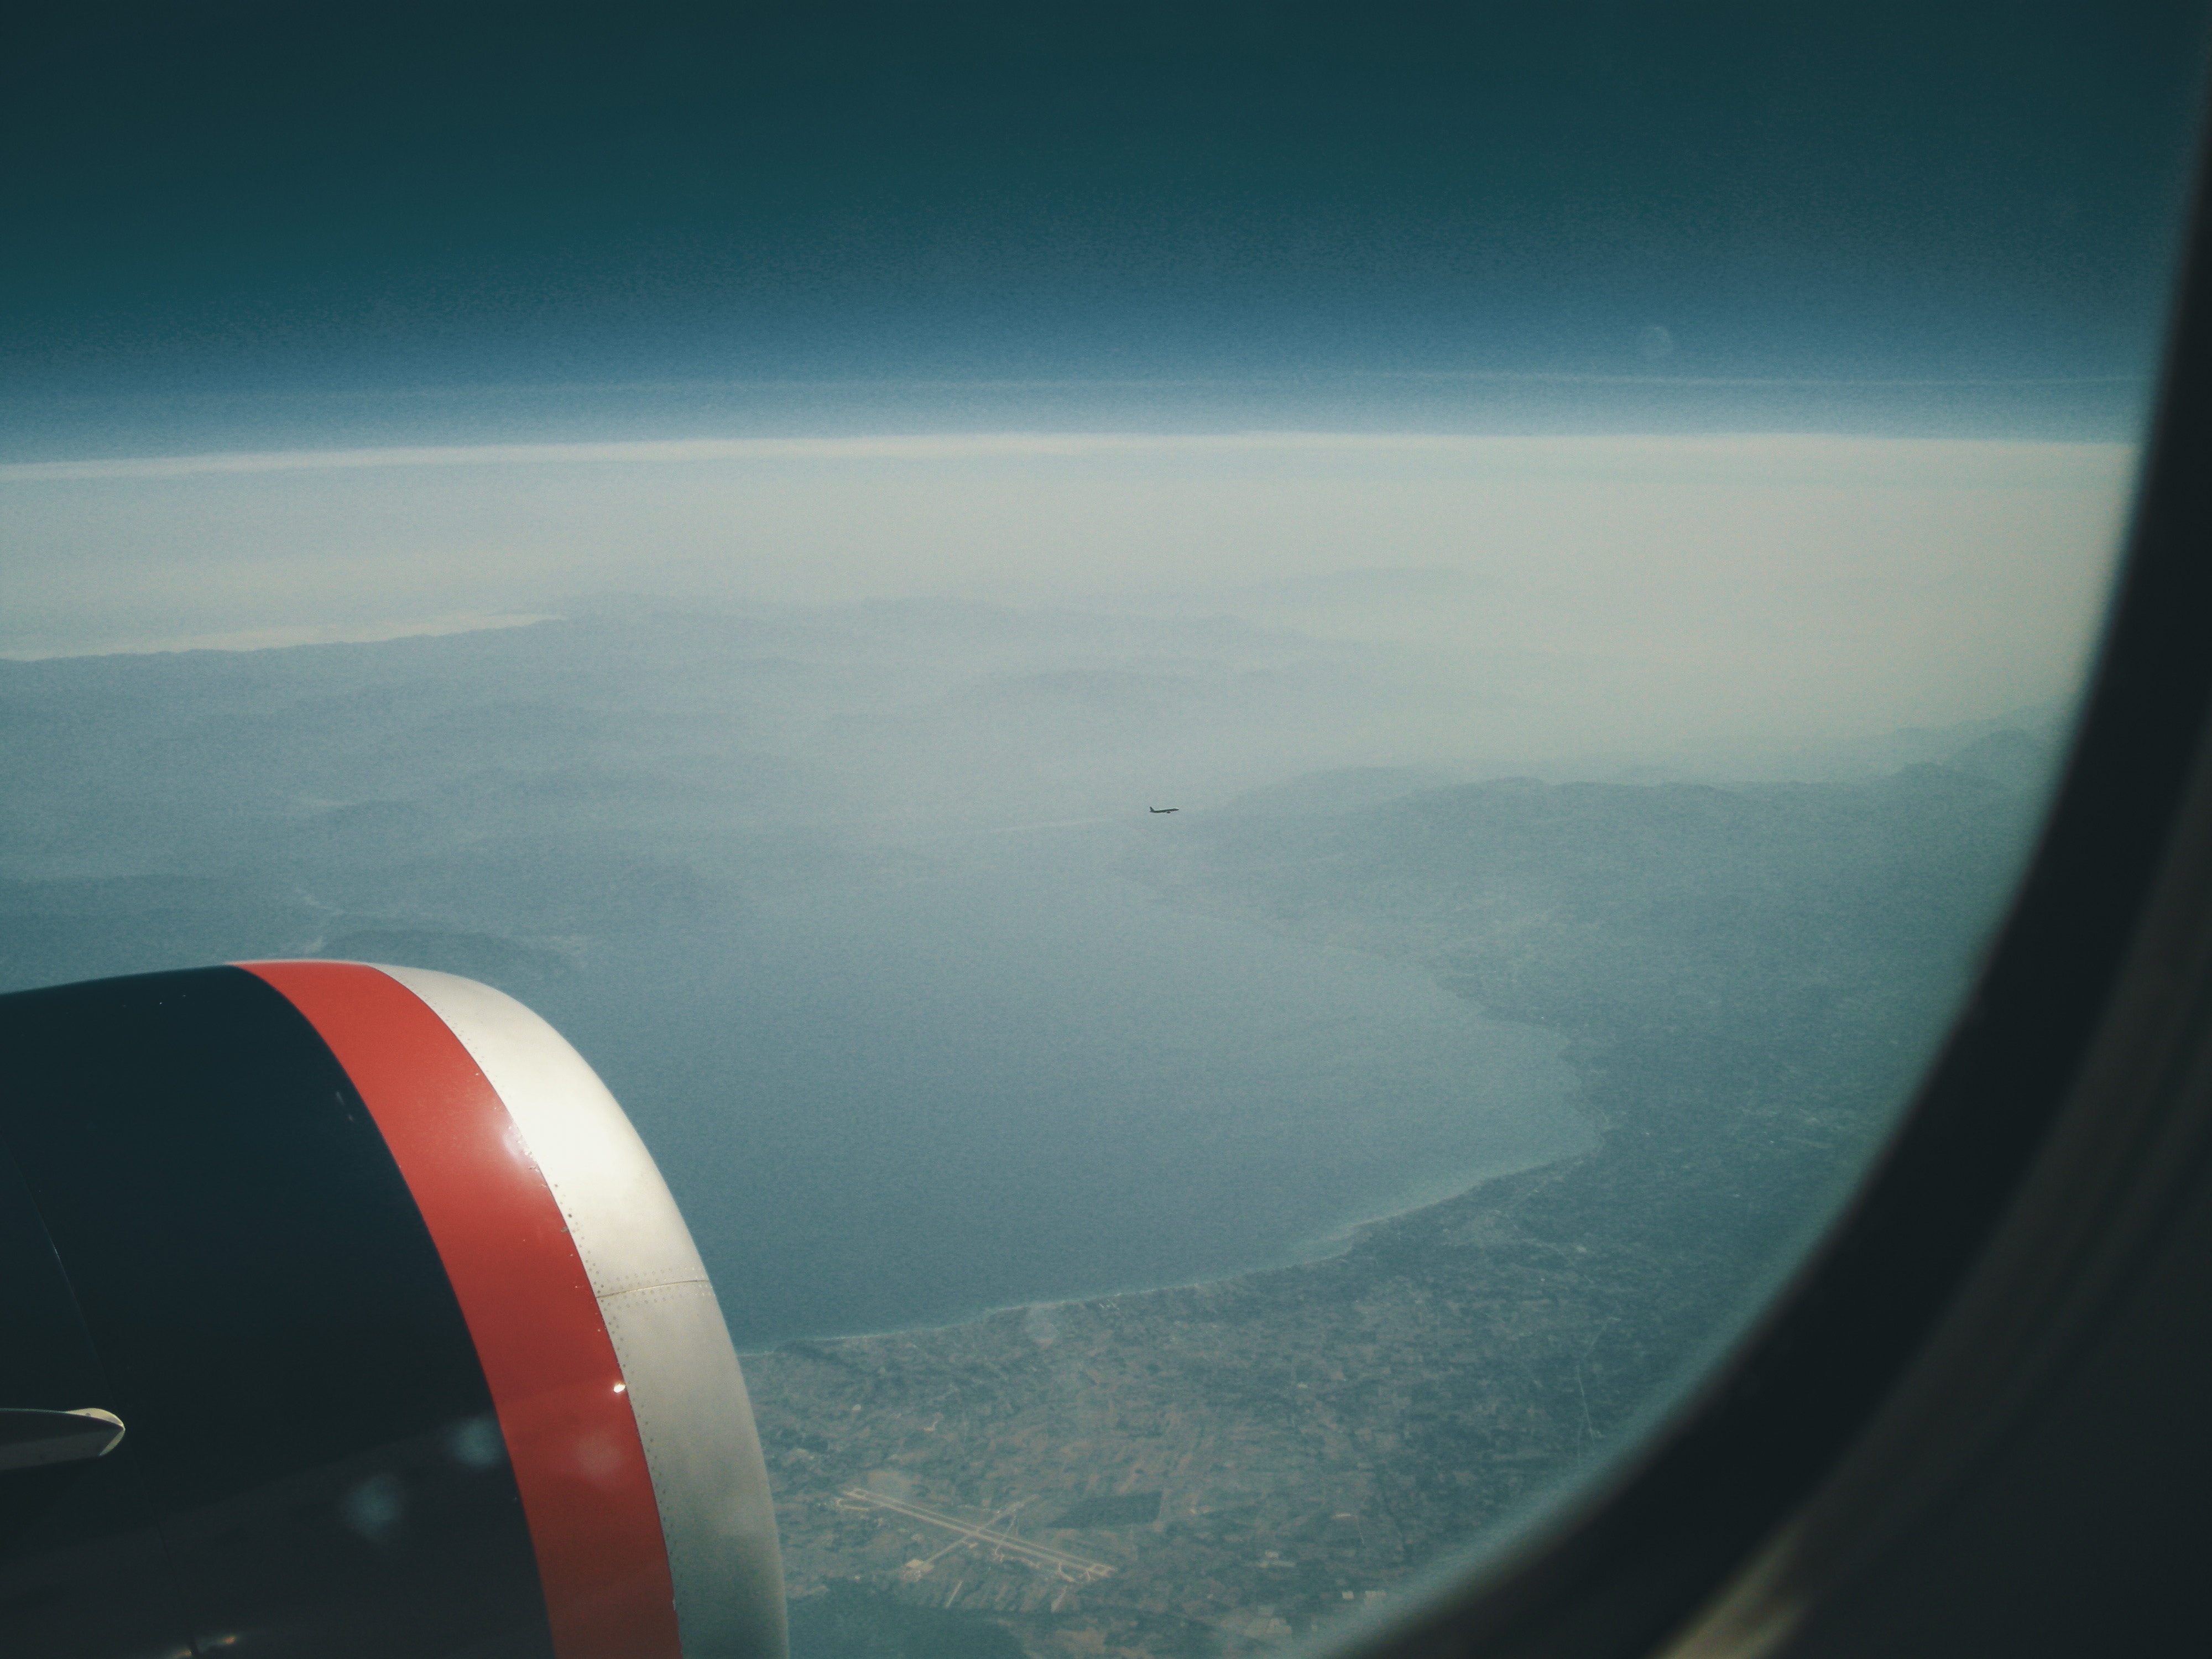
horizon, wing, cloud, sky, photography, atmosphere, airplane, aircraft, reflection, vehicle, aviation, flight, blue, screenshot, air travel, atmosphere of earth